Paraíba Valley

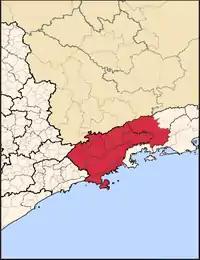
The Mesoregion of the São Paulo side of Paraíba Valley and the Microregion side of Rio de Janeiro side of the Paraíba Valley.

The total population of all municipalities in the region is almost 3.3 million, equivalent to the population of the Uruguay.